Hauenstein-Ifenthal

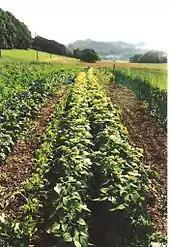
Fields and pastures outside Ifenthal

Hauenstein-Ifenthal has an area, , of . Of this area, or 50.7% is used for agricultural purposes, while or 40.2% is forested. Of the rest of the land, or 8.0% is settled (buildings or roads) and or 0.4% is unproductive land.